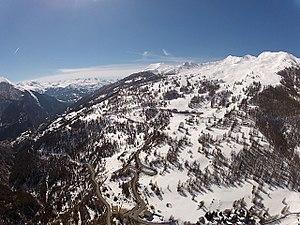
Vue aérienne de la station de Sainte-Anne-la-Condamine avec sa route d'accès
Sainte-Anne-la-Condamine est une station de ski alpin des Alpes du Sud. Elle est située sur la commune de la Condamine-Châtelard, dans la Vallée de l'Ubaye. La station possède un domaine skiable de 35 km de pistes.